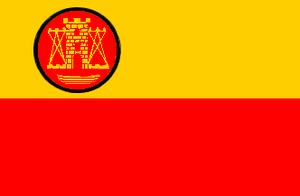
Klaipėda-regionens historie
Memellands flag fra 1919 til 1924 og de facto frem til 1939
Klaipėda-regionen var et område defineret af Versailles-traktaten i 1919 under navnet Territoire de Memel da det blev lagt ind under administration af Ambassadørrådet. Memelland blev sammen med Saar og Danzig underlagt Folkeforbundets kontrol og befolkningen i regionerne skulle ved en folkeafstemning stemme om de fortsat skulle være en del af Tyskland. Bortset fra i Saar blev der imidertidig ikke afholdt sådanne folkeafstemninger.